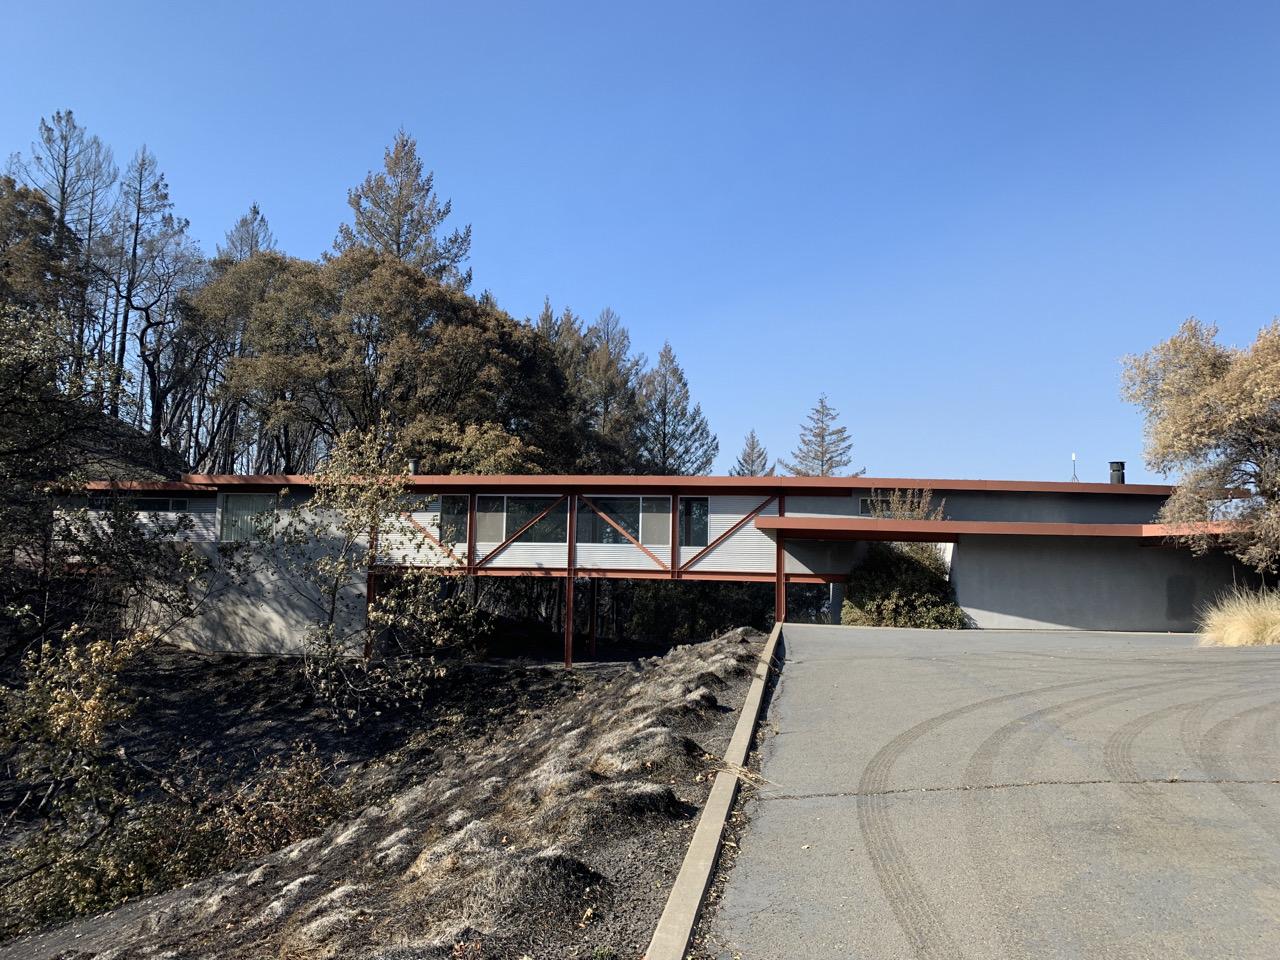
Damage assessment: minor